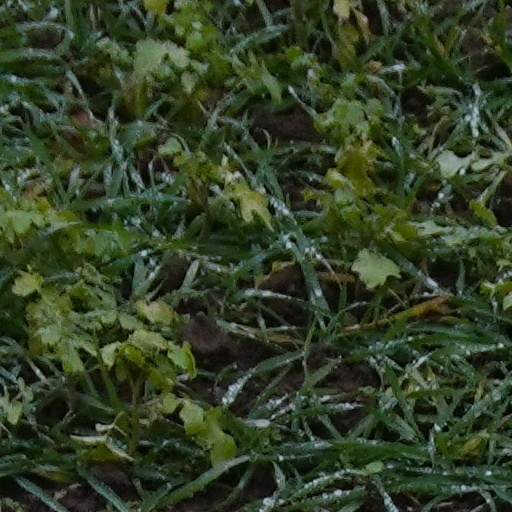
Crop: wheat